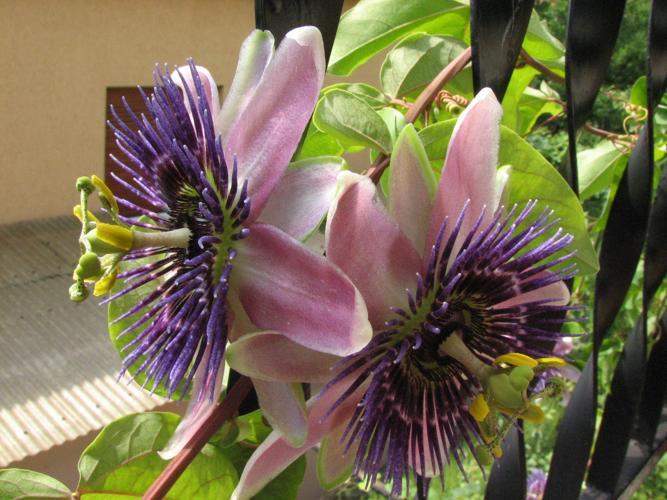
Label: passion flower